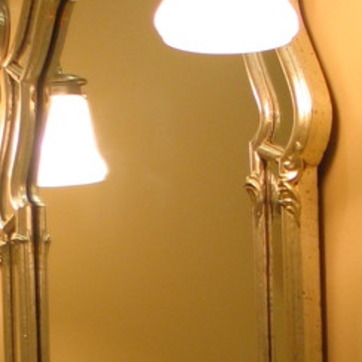
Material: mirror